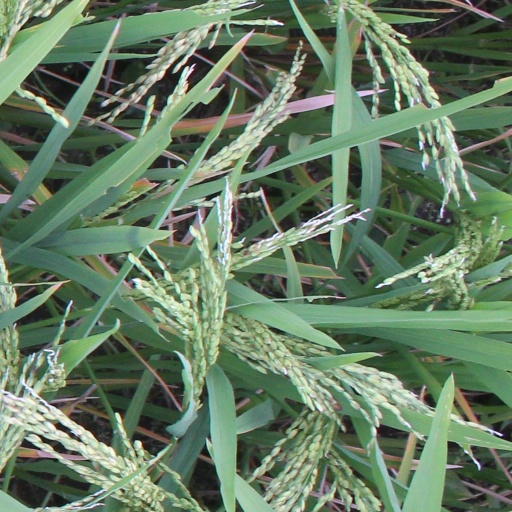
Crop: rice